A Hero in His Slippers

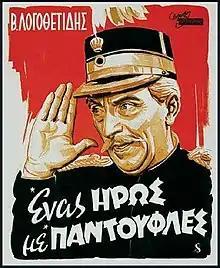
Film poster

A Hero in His Slippers is a 1958 Greek comedy film directed by Alekos Sakellarios.